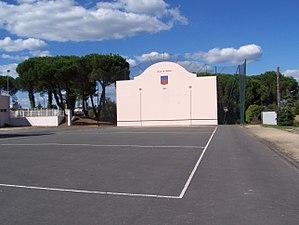
Fronton de pelote à Bazas, Gironde, France
Bazas est une commune du Sud-Ouest de la France, située dans le département de la Gironde, en région Nouvelle-Aquitaine.